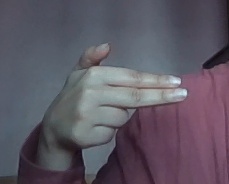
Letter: ghain